Gasolin AG

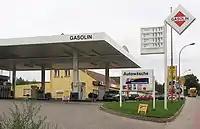
Gasolin petrol station in Pasewalk, 2007 (white-painted Aral sign with Gasolin-sign attached

After taking over 50% of Rheinpreußen AG für Bergbau und Chemie (Mining and Chemicals) in 1959, DEA withdrew from BV-Aral in 1960. DEA took with it its own chain of petrol stations, and was compensated for its shares in Gasolin, which remained in BV-Aral.